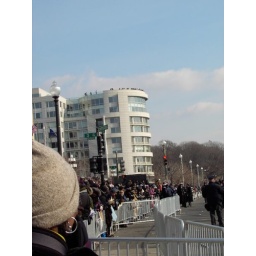
Some people apparently camped out in their office building and then went to the roof to watch the day's events.